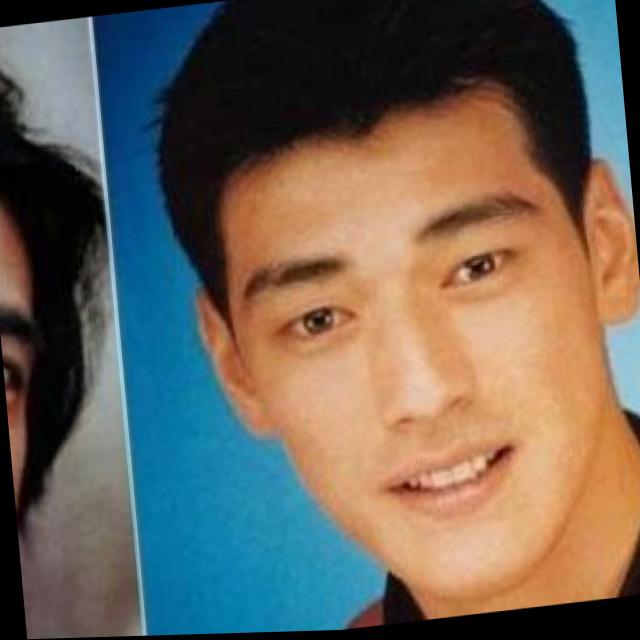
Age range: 21-44